Middletown Historic District (Middletown, Virginia)

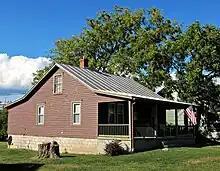
7713 Main Street was built in 1930 as one of eleven bungalows for American Viscose Corporation employees. Several of these houses were later demolished.

Electricity and phone service arrived in Middletown in the early 20th century, and when Route 11 was widened, none of the properties fronting Main Street were demolished because buildings had been constructed further away from the road in anticipation of future development. The town's first auto repair shop, Stubley's Garage (no address listed; between 7957 and 7969 Main Street) was built around this time. A new Middletown School (7690 Main Street, formerly 7688) was built in 1909, becoming the county's first high school and one of the first agricultural high schools in Virginia. The schoolmaster lived in an American Foursquare house (7700 Main Street) that is located next door. African American children attended the segregated Senseney-Middletown Colored Elementary School (7883 Senseney Avenue). The former school on Church Street was deeded to the town. One of the requirements in the deed was that the Independent Order of Odd Fellows (IOOF) would be allowed to met on the second floor.